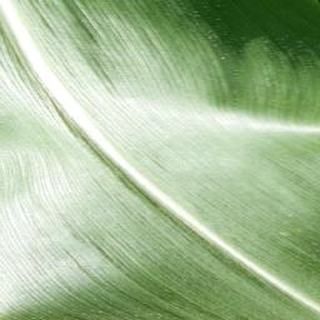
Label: healthy_corn